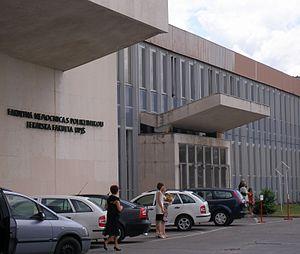
L'université Pavol-Jozef-Šafárik est la seconde université de la ville de Košice en nombre d'étudiants. Lors de sa création, en 1959, elle fut nommée ainsi, en l'honneur de l'historien et linguiste slovaque Pavel Jozef Šafárik.